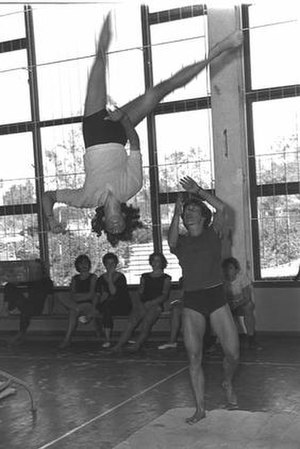
Ágnes Keleti
Ágnes Keleti er en ungarsk gymnast, som vandt ti olympiske medaljer.